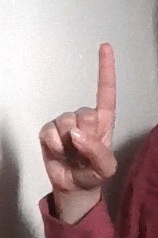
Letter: bb